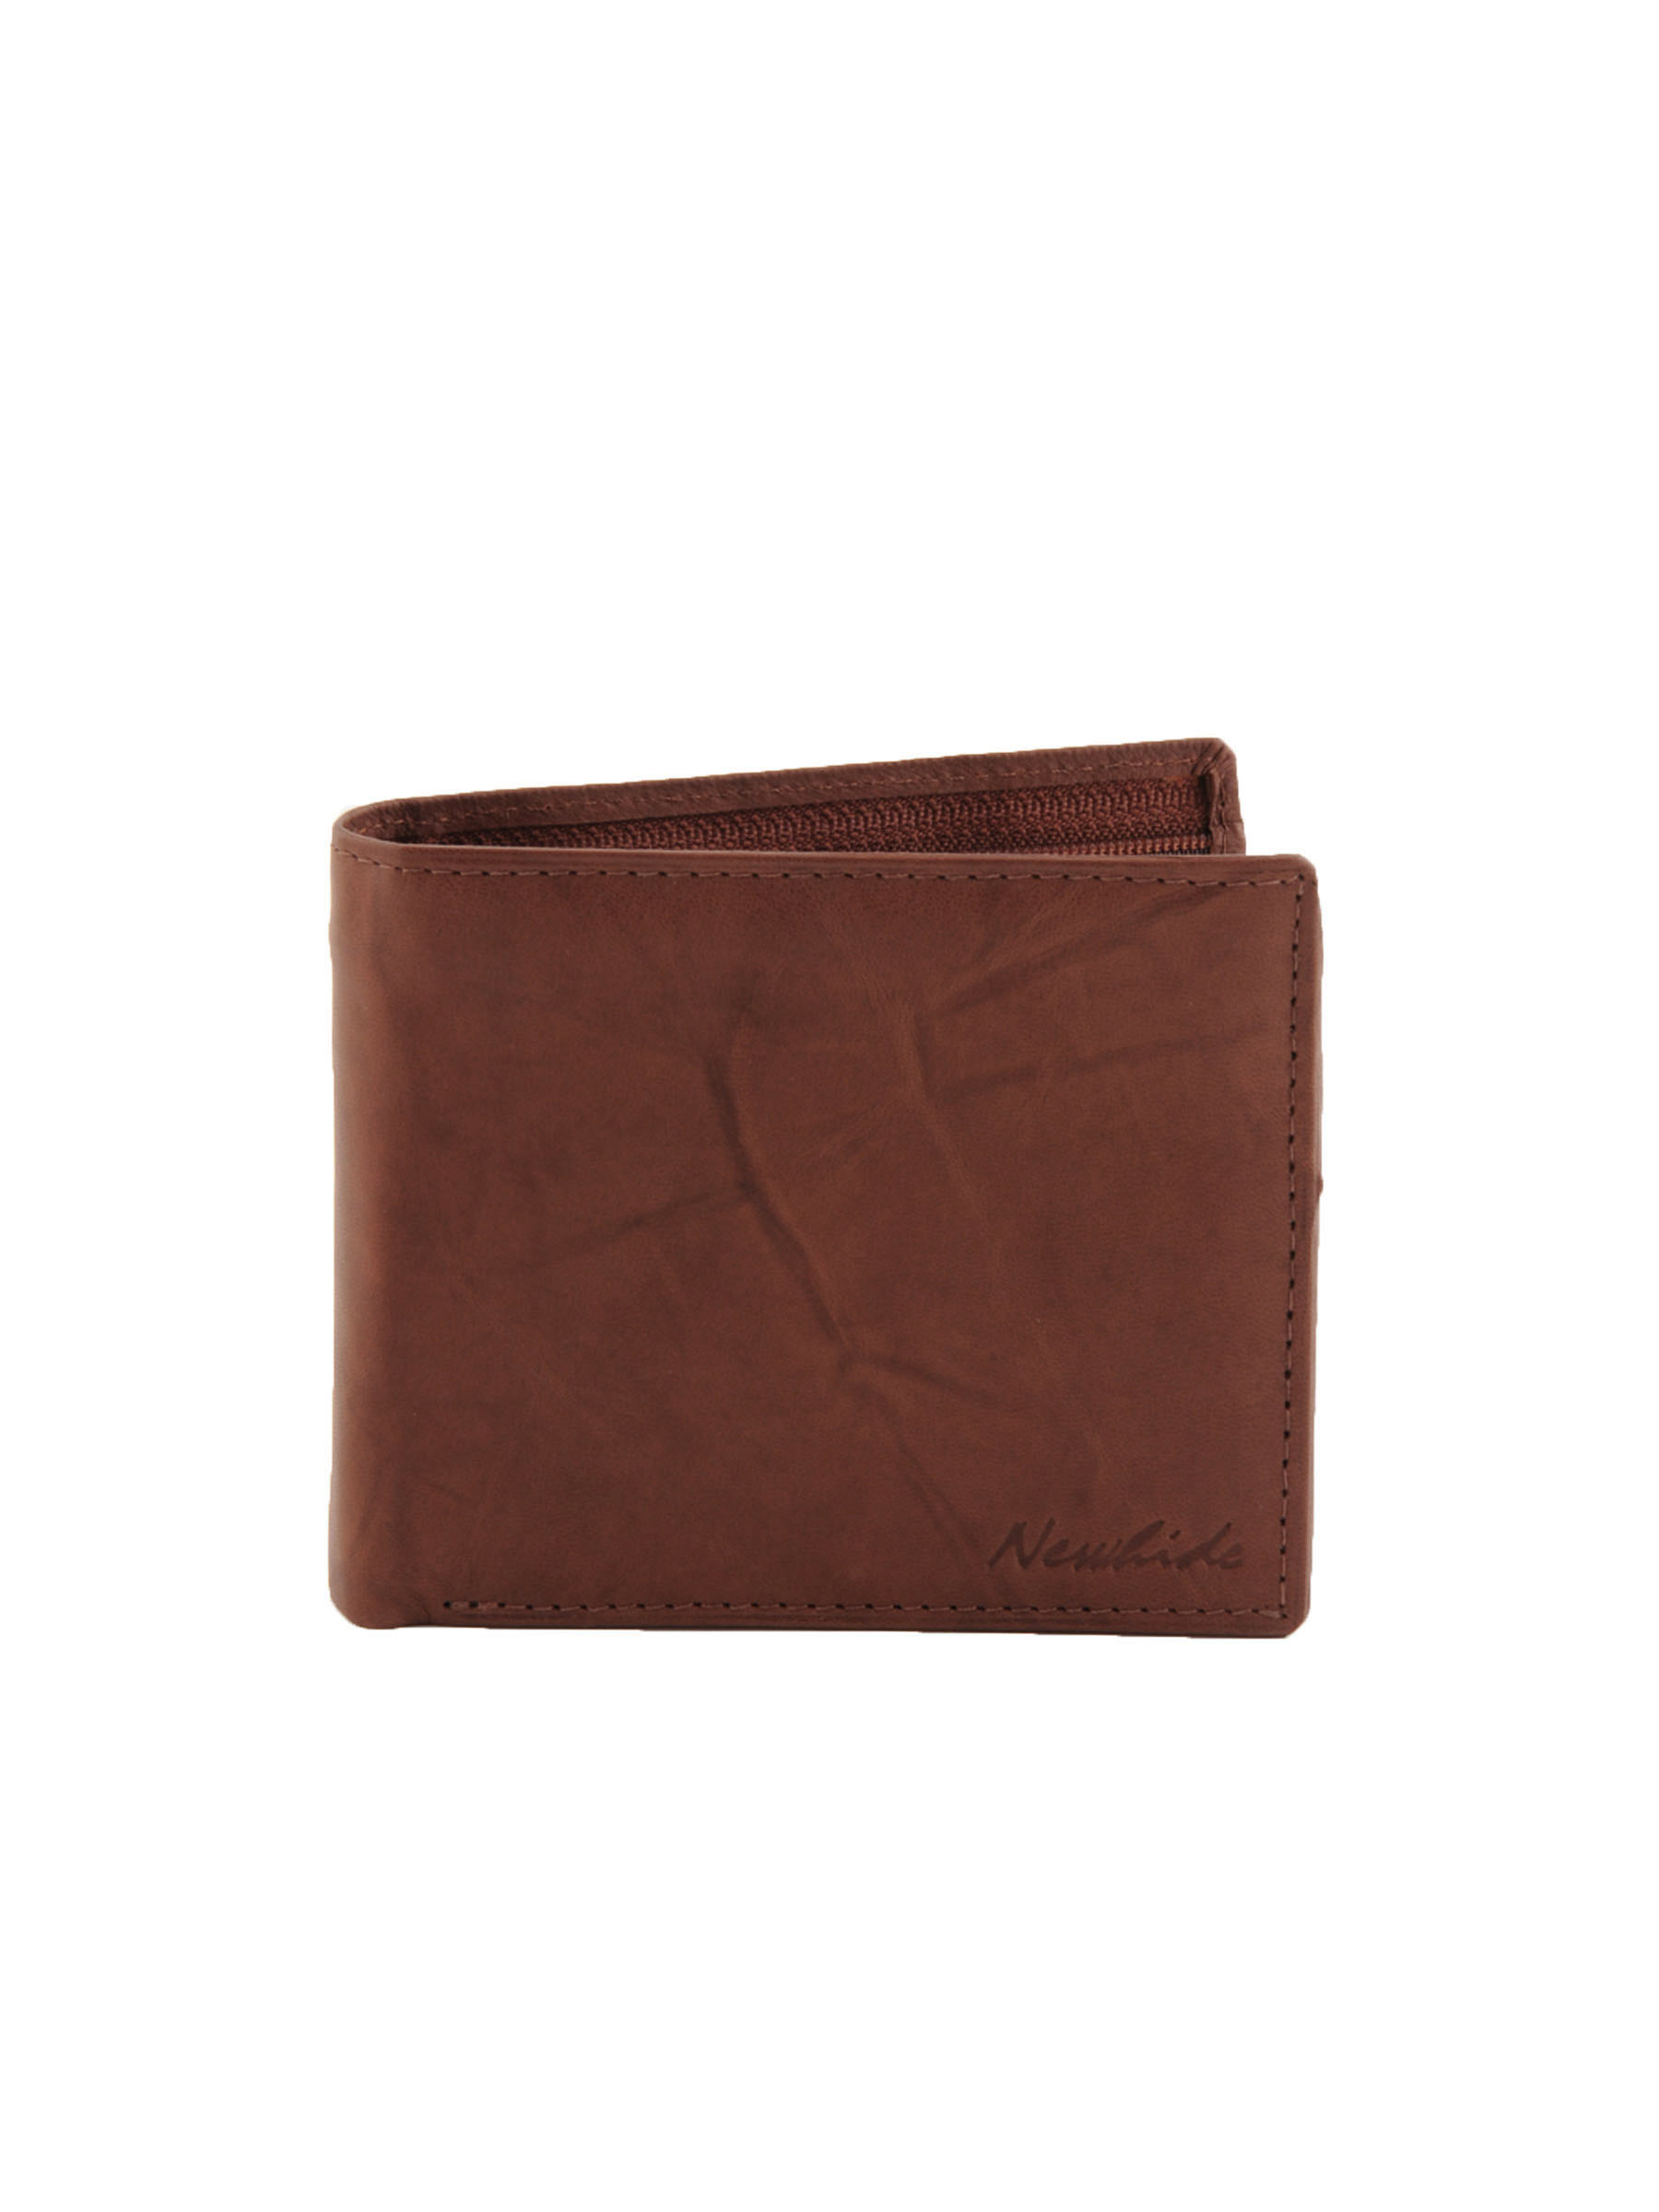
New Hide Men Antique Brown Wallet
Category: Accessories / Wallets / Wallets
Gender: Men
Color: Brown
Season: Summer 2011
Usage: Casual